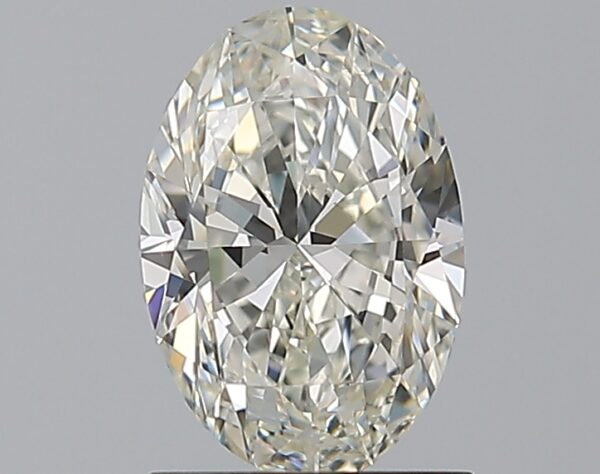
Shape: oval
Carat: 1.2
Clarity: VS1
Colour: H
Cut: EX
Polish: EX
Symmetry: VG
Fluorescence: ST
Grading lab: GIA
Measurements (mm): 8.62 x 5.84 x 3.57